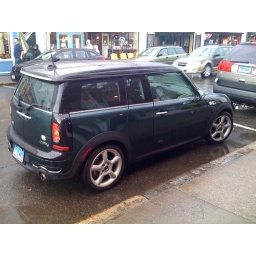
found on the street in Bar Harbor - mine has the silver roof and rear pillars